Samuel Calvin (geologist)

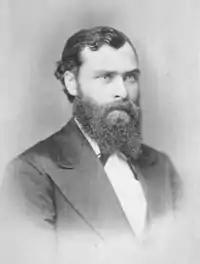

Samuel Calvin (February 2, 1840 – April 17, 1911) was Iowa's first systematic geologist, helping to make the first bedrock and landform maps of Iowa, as well as leading geological research throughout the state. He was born in Scotland, attended Lenox College (now defunct) in Hopkinton, Iowa, where he later taught. One of his collaborators was Thomas Huston Macbride, the notable Iowa naturalist. Calvin became a University of Iowa professor in 1873 and the Iowa State Geologist in 1892, and led the Iowa Geological Survey from 1892 until his death. Calvin documented the Devonian and Aftonian beds of Iowa, and was an expert on Pleistocene fauna. He was a founder of the "American Geologist" journal. Calvin Hall at the University of Iowa is named for him. His photographic collection of Iowa scenes is an important collection for historians and geologists. Calvin was president of the Geological Society of America in 1908.